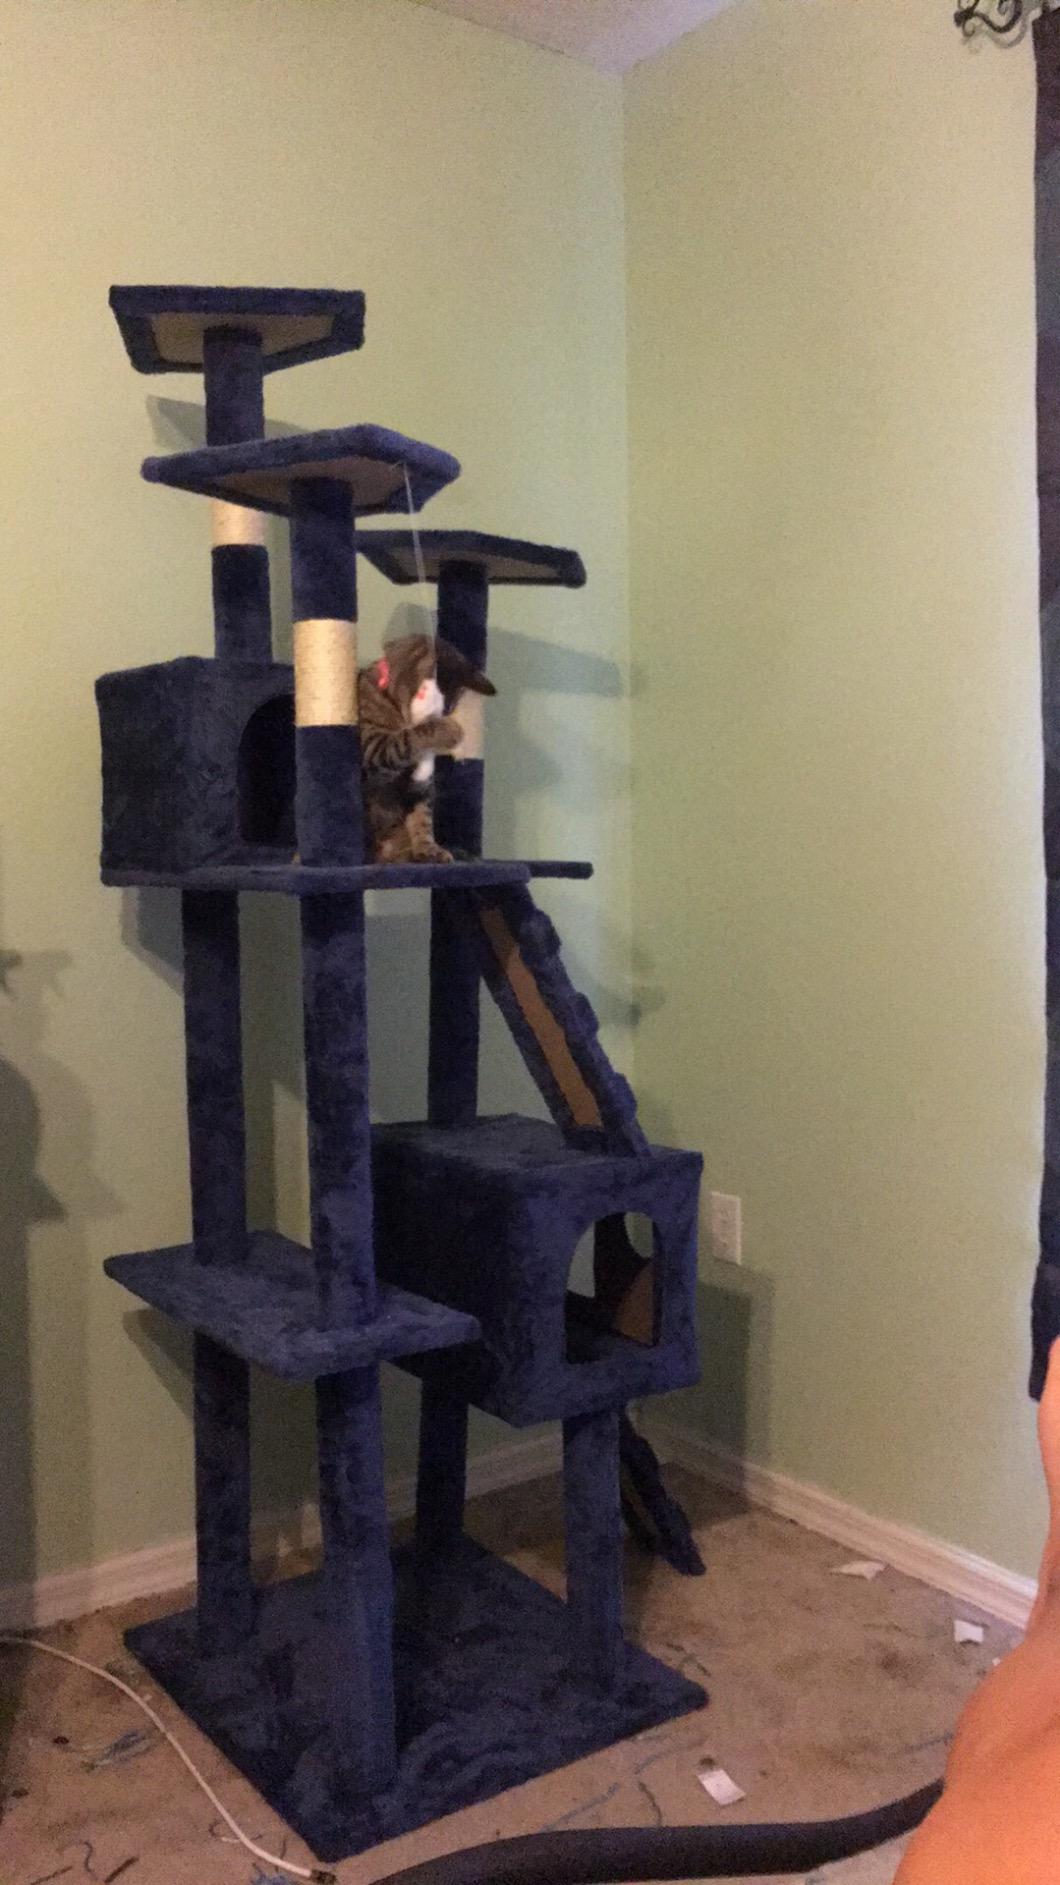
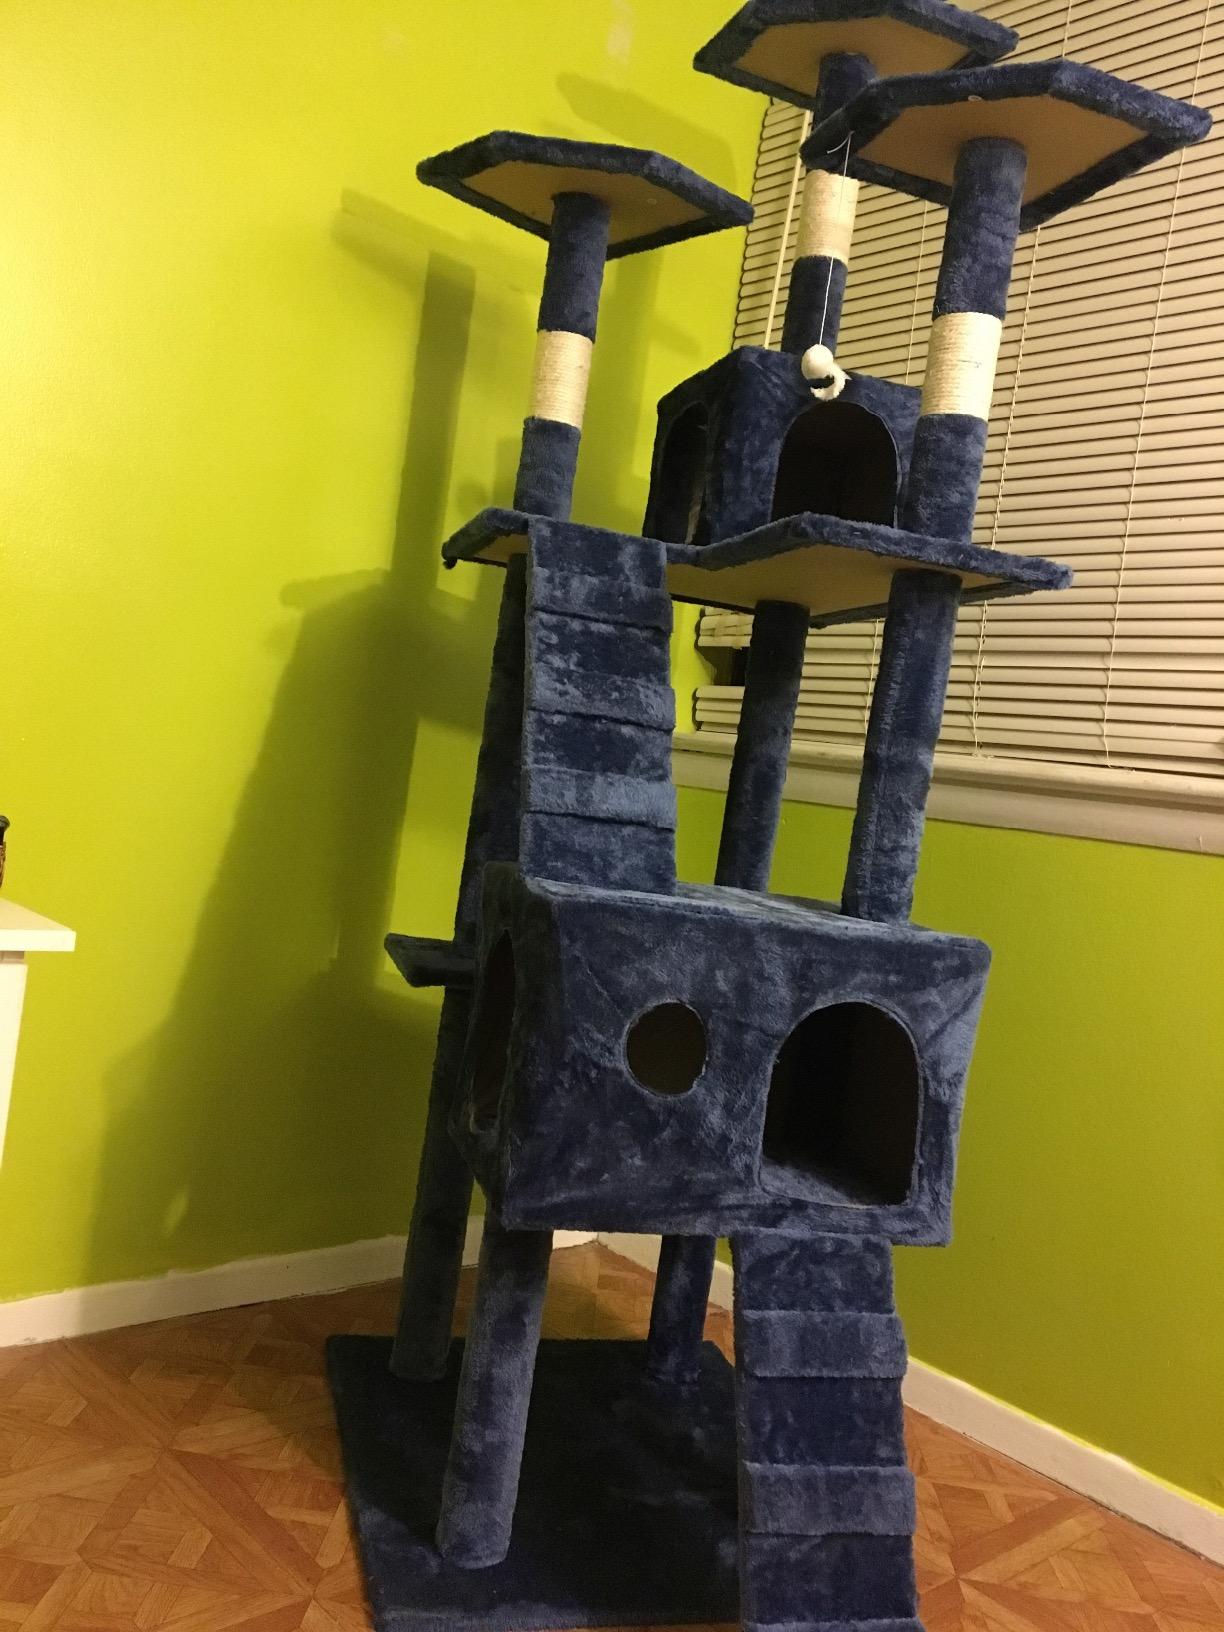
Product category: items_cat tree
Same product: yes